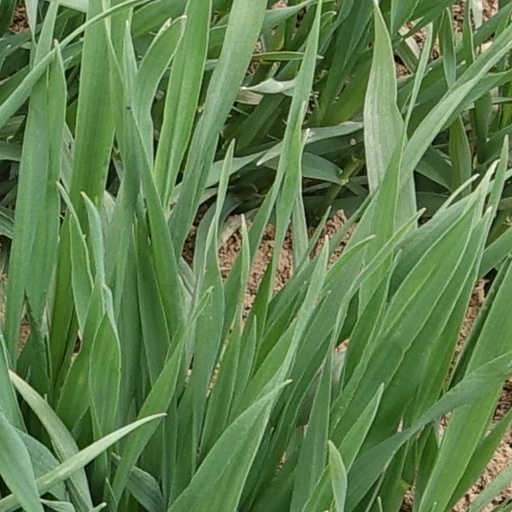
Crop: wheat